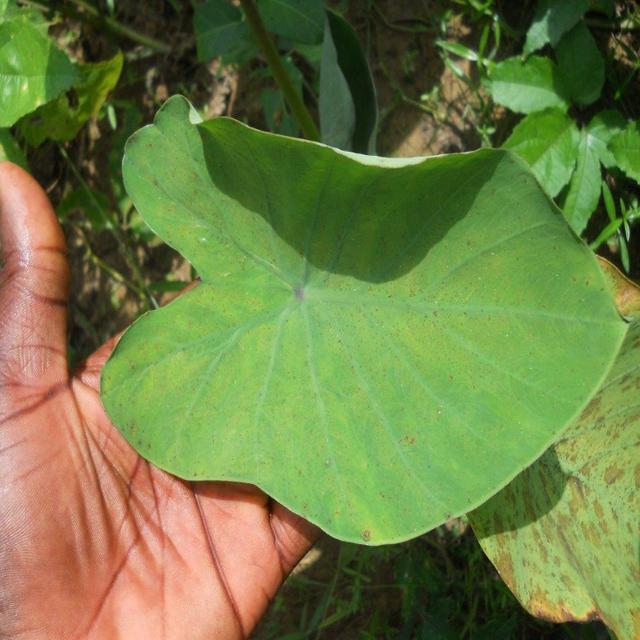
Label: Healthy